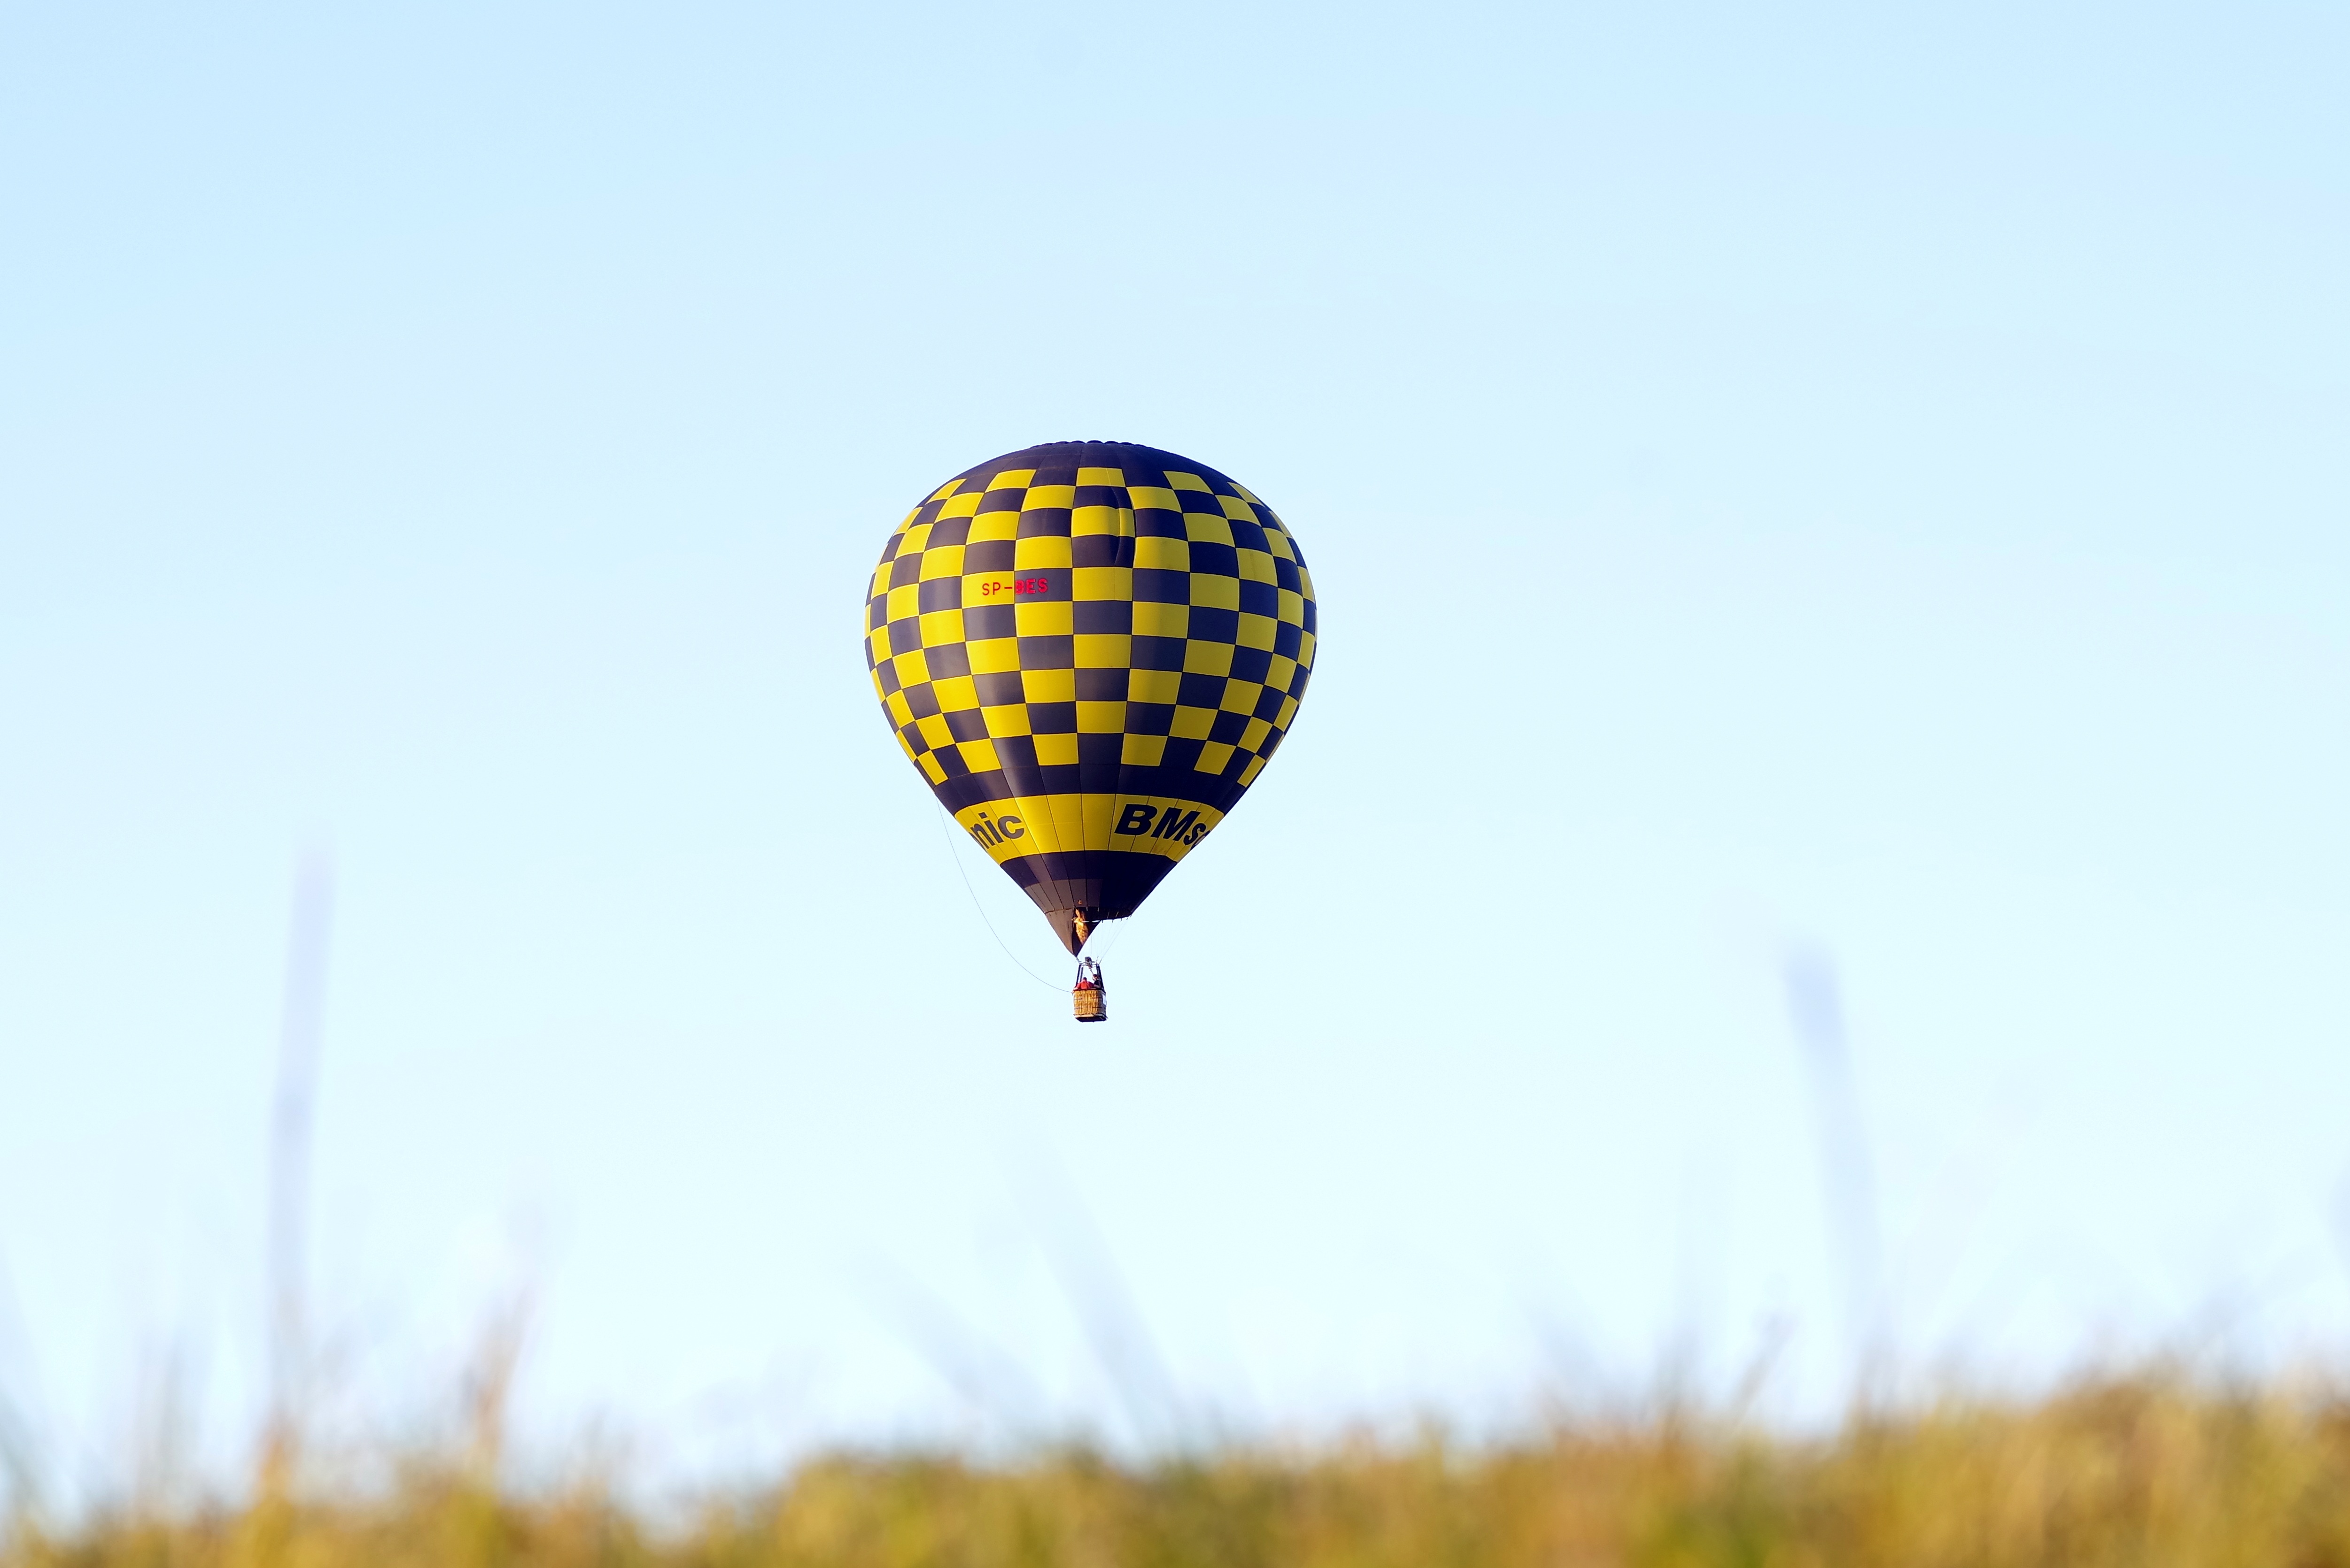
sky, air, balloon, hot air balloon, wind, flying, fly, travel, aircraft, vehicle, blue, float, yellow, toy, grid, lifting, hot air ballooning, hot air balloon trip, atmosphere of earth, executive car